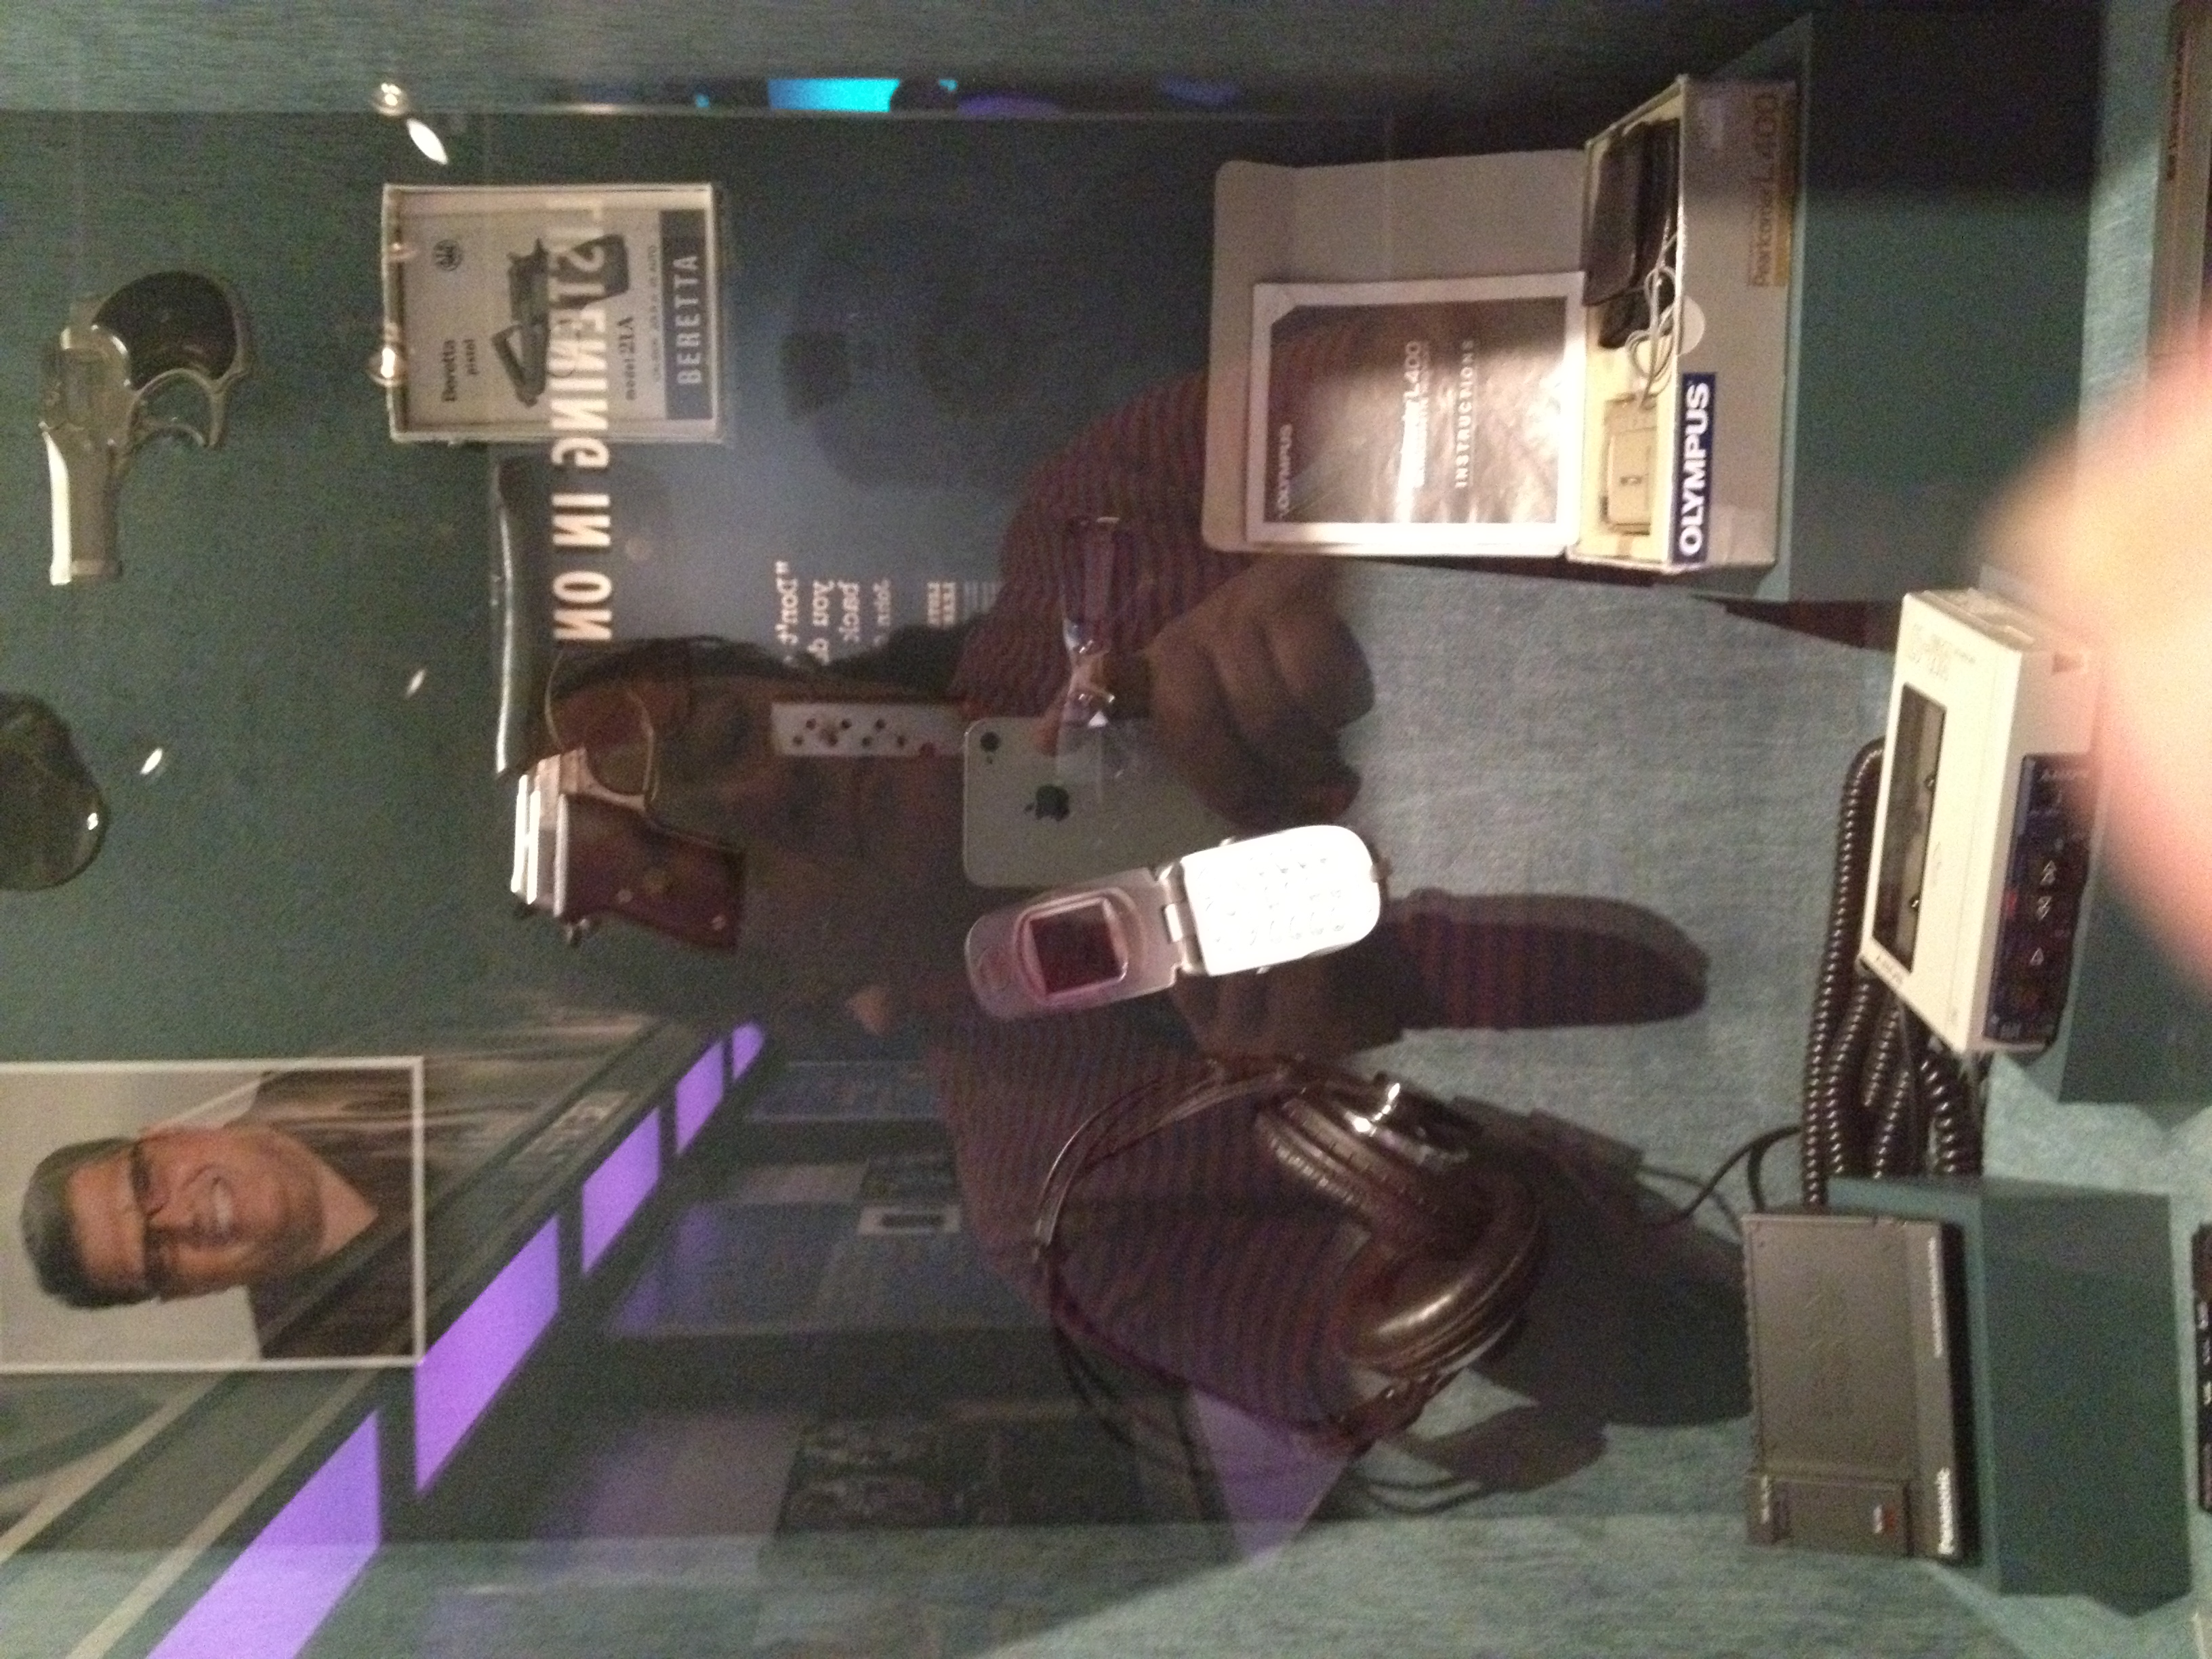
art, image, screenshot